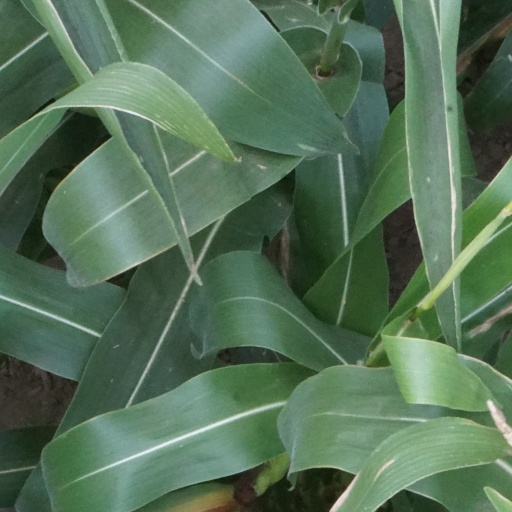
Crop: maize; corn